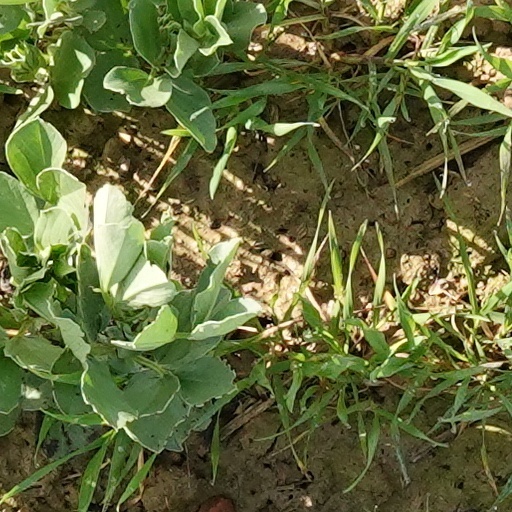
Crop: wheat